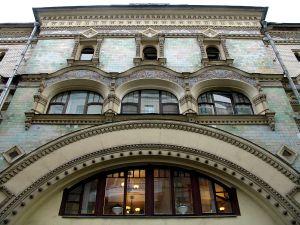
La rue Tverskaïa, est la principale rue radiale de Moscou en Russie, et probablement la plus connue.
Le Savvinskoïe Podvore, ou hôtellerie Savvinsky, à Moscou, est un bâtiment construit en 1907 dans un style néo-russe mélangé à d'éléments d'Art nouveau et néo-baroques par l'architecte Ivan Kouznetsov.